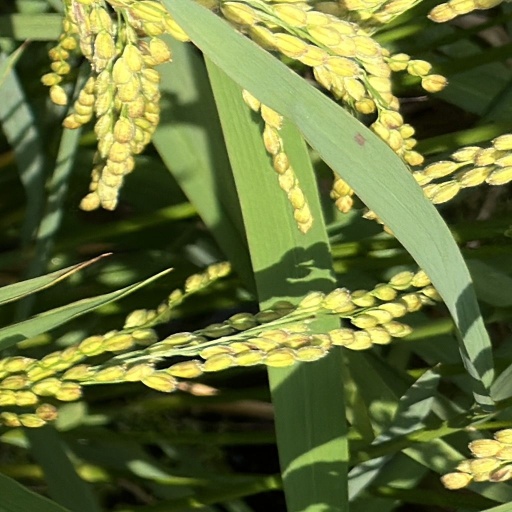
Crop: rice